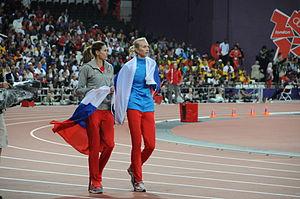
Les médaillées russes, aux JO 2012, du saut en hauteur: Anna Chicherova (or) et Svetlana Shkolina (bronze)
Le concours du saut en hauteur féminin aux Jeux olympiques de 2012 a lieu le 9 août pour les qualifications et le 11 août pour la finale dans le Stade olympique de Londres.